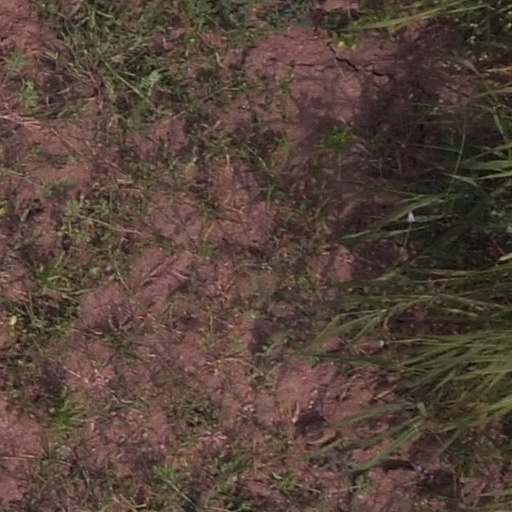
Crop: maize; corn